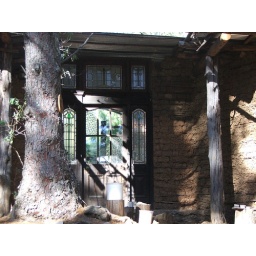
The front door of the potters house in Grahamstown, South Africa